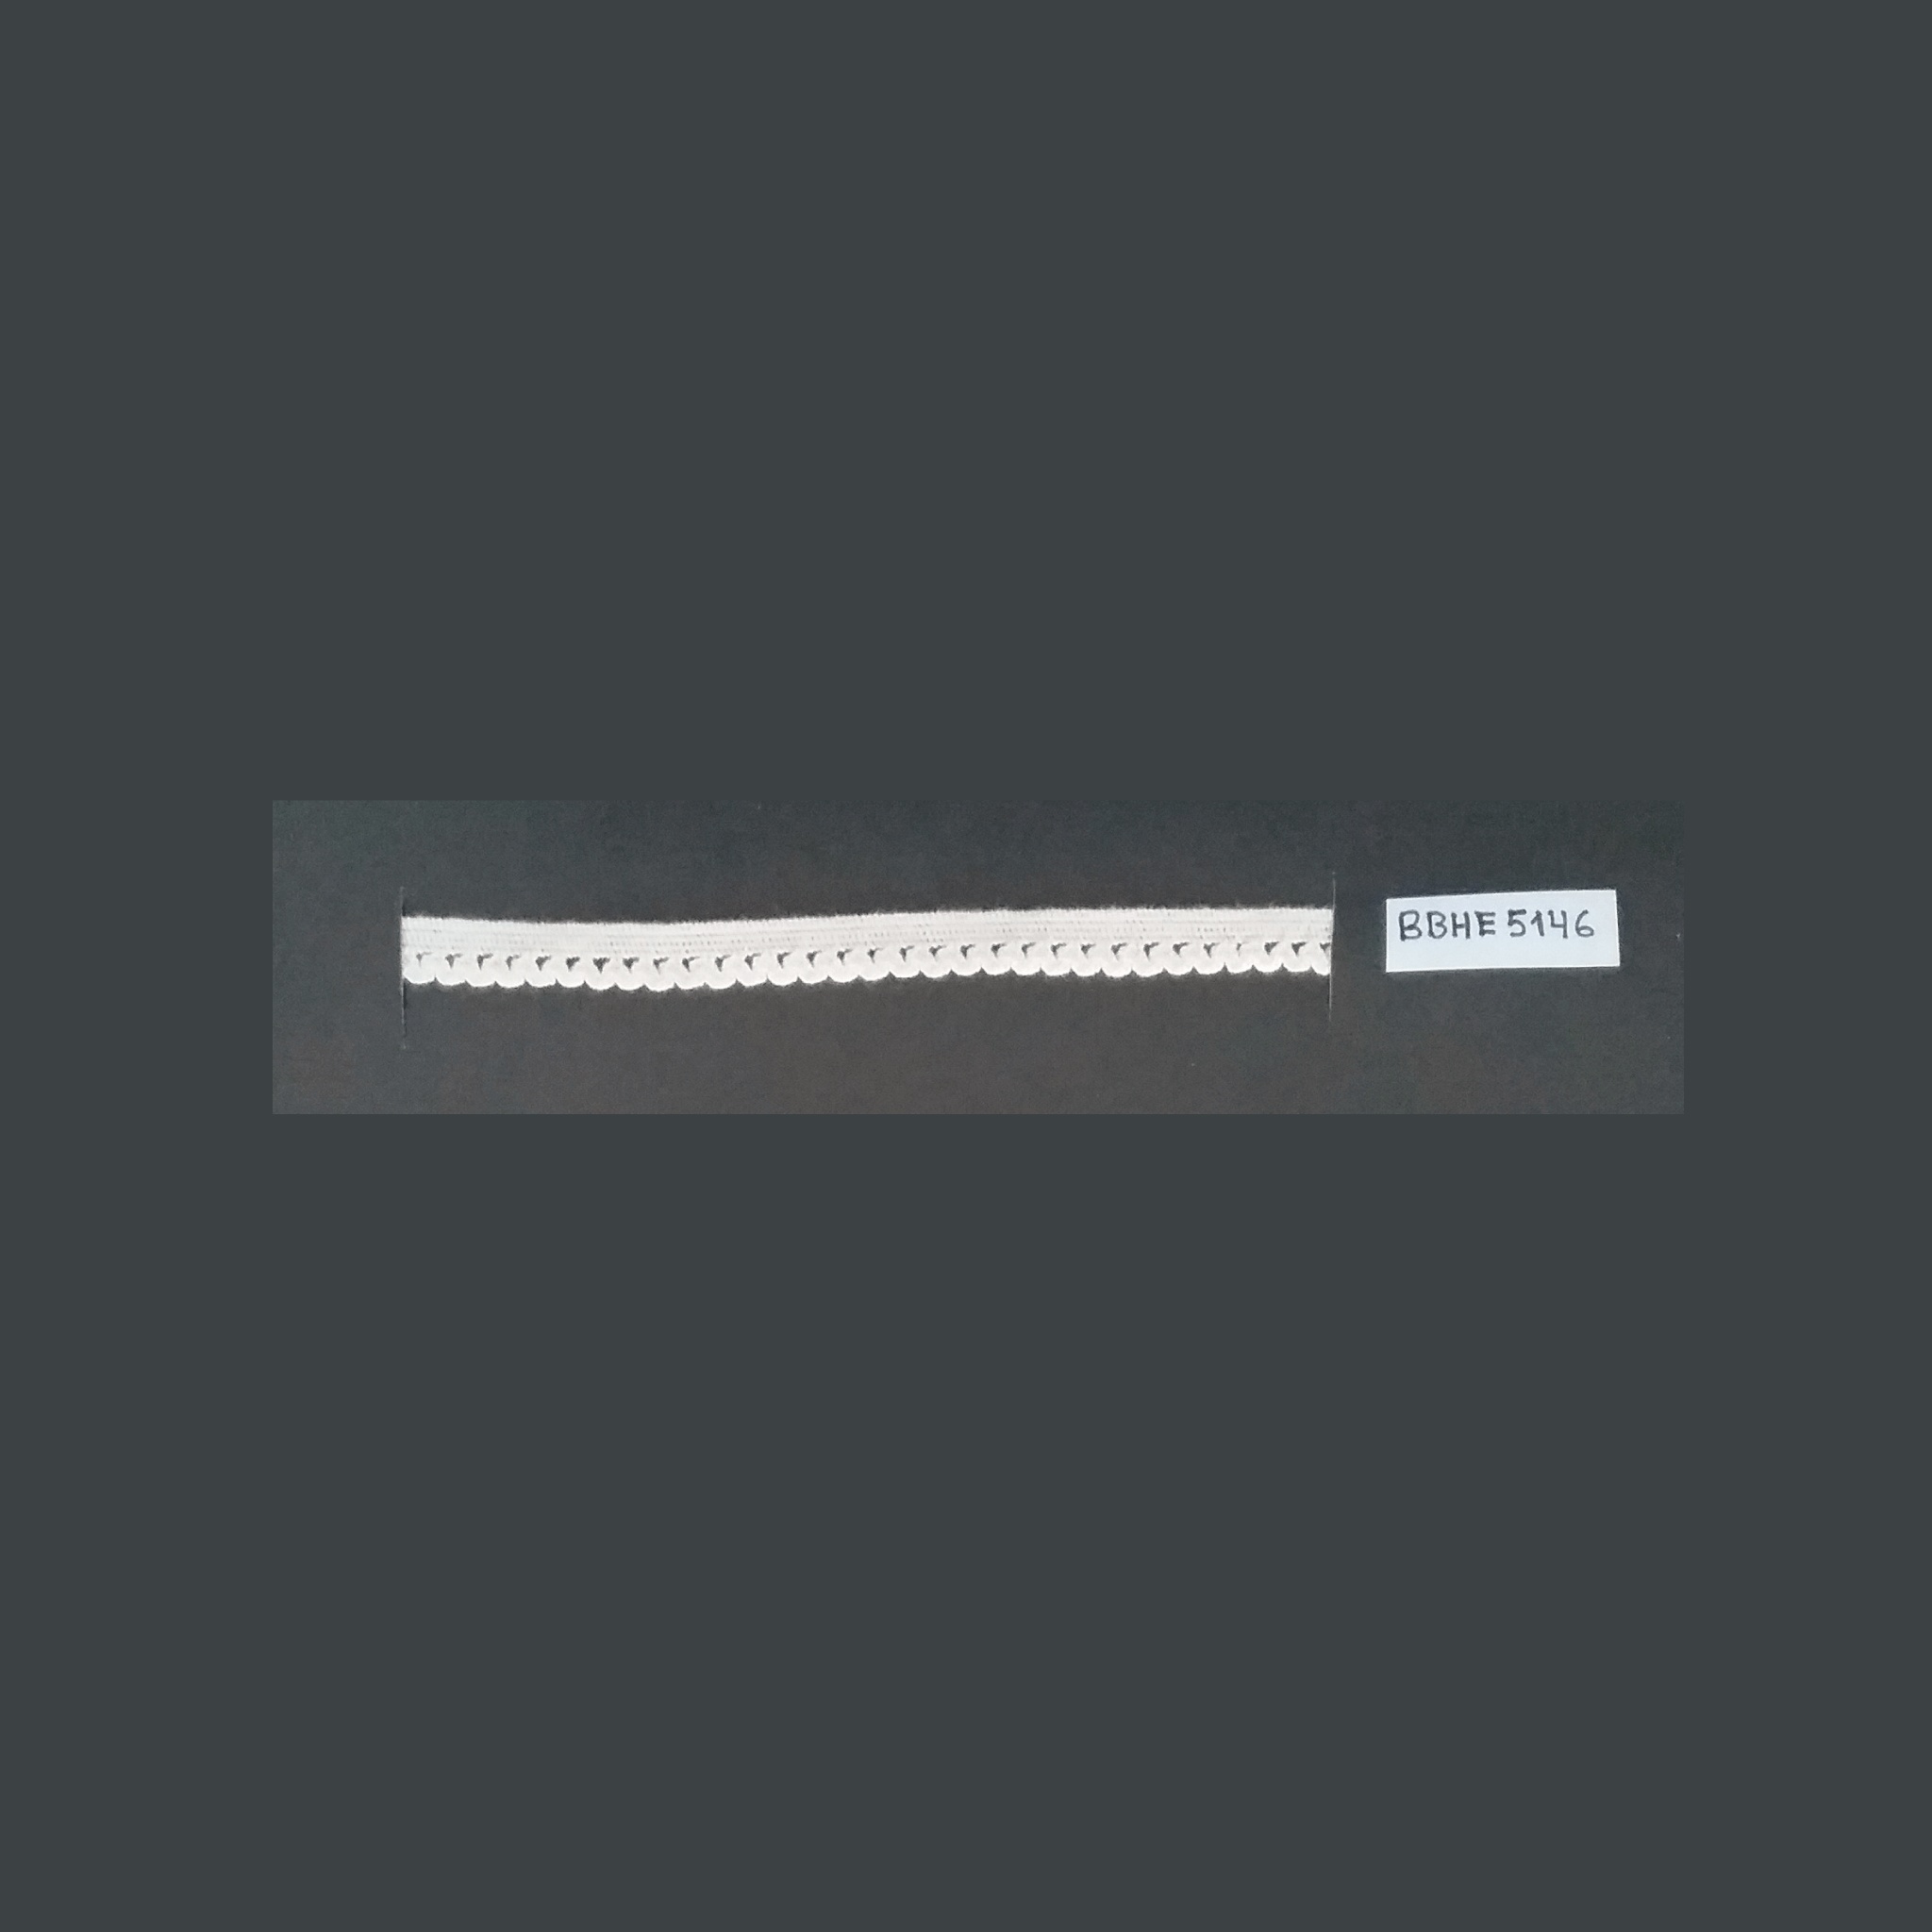
Bolillo BBHE5146
Brand: Disac_Insumos
Bolillo elástico bordado en algodón Ancho: 0.8 cm Apto para tinturar Bolillo encaje Materiales para confección Insumos para confección Textiles Colombia
Category: Arts & Entertainment > Hobbies & Creative Arts > Arts & Crafts > Art & Crafting Materials > Embellishments & Trims > Ribbons & Trim > Lace Trim